Foxtrot (2017 film)

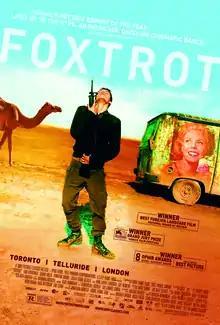
Film poster

Foxtrot is a 2017 internationally co-produced drama film written and directed by Samuel Maoz. It stars Lior Ashkenazi and Sarah Adler as a couple who are informed that their son, an IDF soldier, was killed in action.